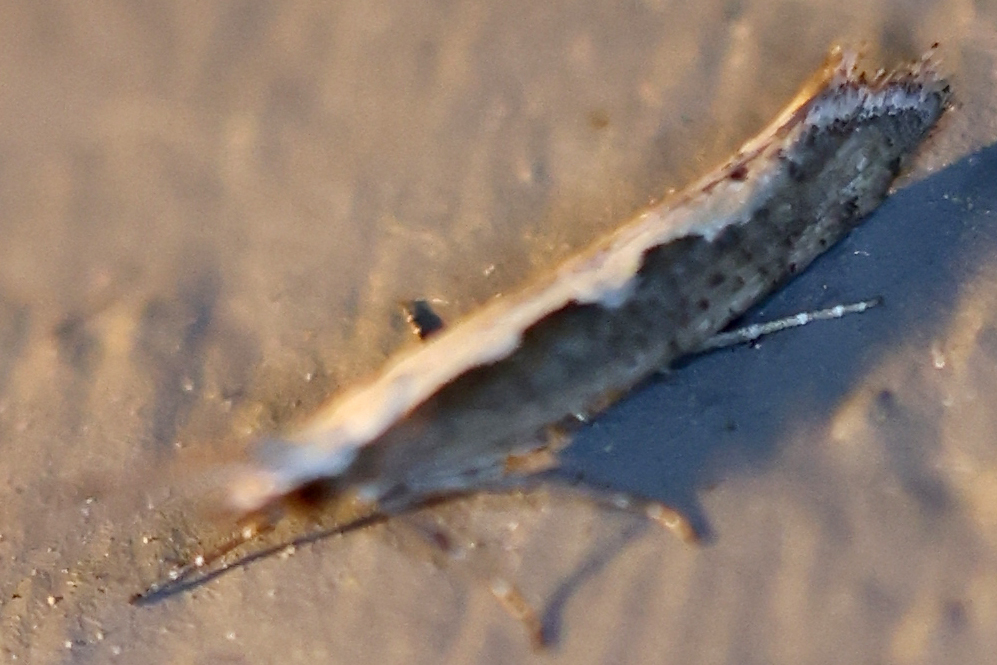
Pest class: diamondback_moth